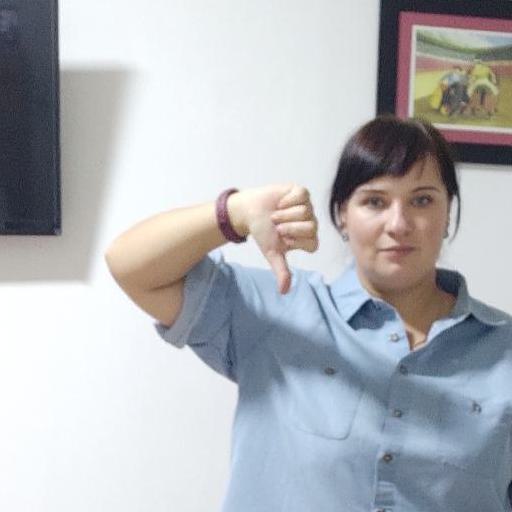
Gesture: dislike